Peabutter
Also known as:
Category: nuts, beans, spread (pea-based spread)
Cuisine: Canadian
Associated cuisines: Canadian
Area: Canada
Countries: Canada
Region: Northern America

This is a savory spread used as an alternative to peanut butter.

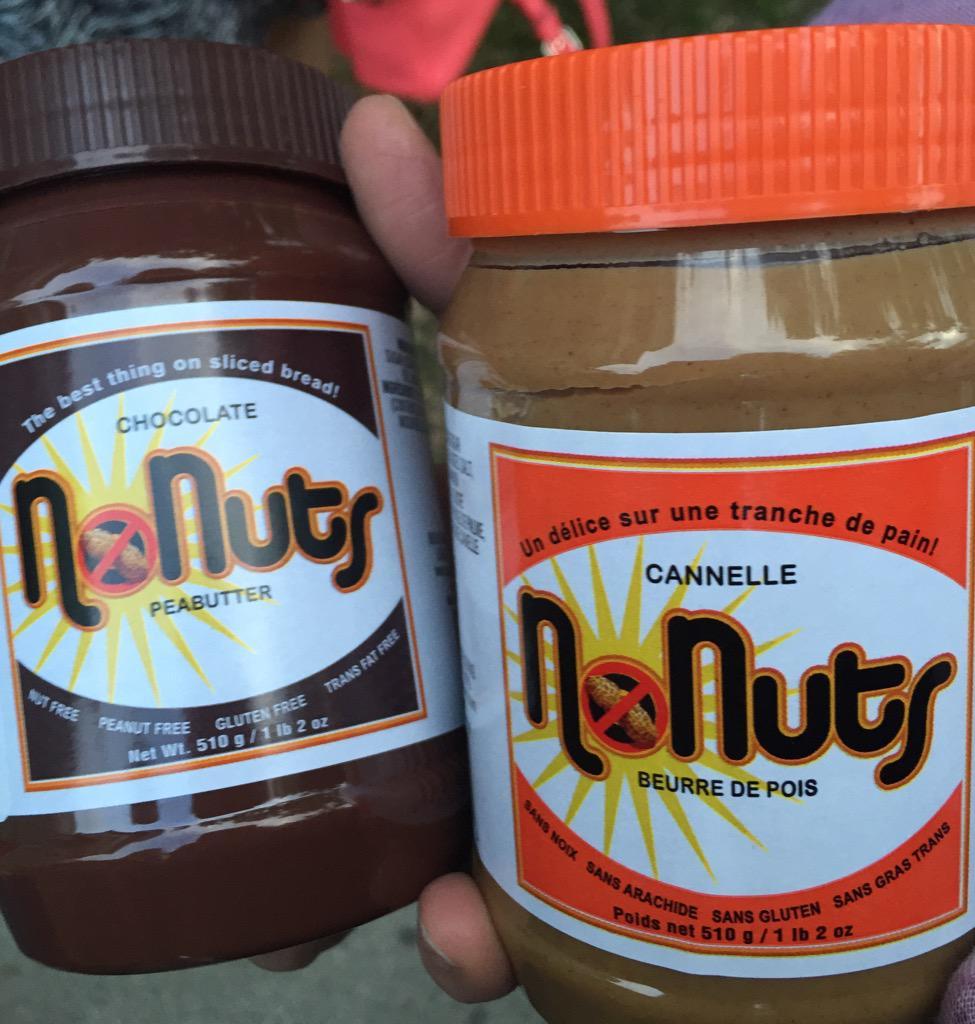